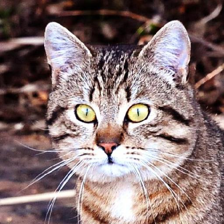
Label: animals